Eunhaesa

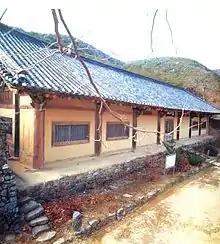
Yeongsanjeon Hall of Geojoam Hermitage, National Treasure 14.

Eunhaesa is a head temple of the Jogye Order of Korean Buddhism. It is located in Cheongtong-myeon, Yeongcheon, in the province of North Gyeongsang Province, South Korea. It stands on the eastern slopes of Palgongsan, not far from another major temple, Donghwasa. The temple was founded by National Preceptor Hyecheol in 809. The name means "temple of the silver sea." The original name was "temple of the tranquil sea," Haeansa. After the original temple burned to the ground following the Seven Year War in the 1590s, it was moved to its current location and named Eunhaesa.